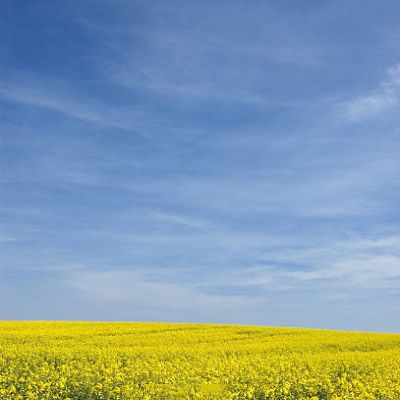
Cloud type: Cirrostratus (Cs)